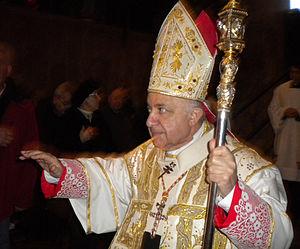
Dionigi Tettamanzi, né le 14 mars 1934 à Renate en Lombardie et mort le 5 août 2017 à Triuggio dans la même région, est un cardinal italien, archevêque de Gênes et de Milan.